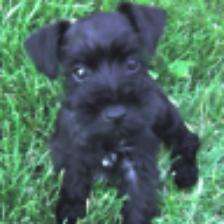
Label: NonHuman